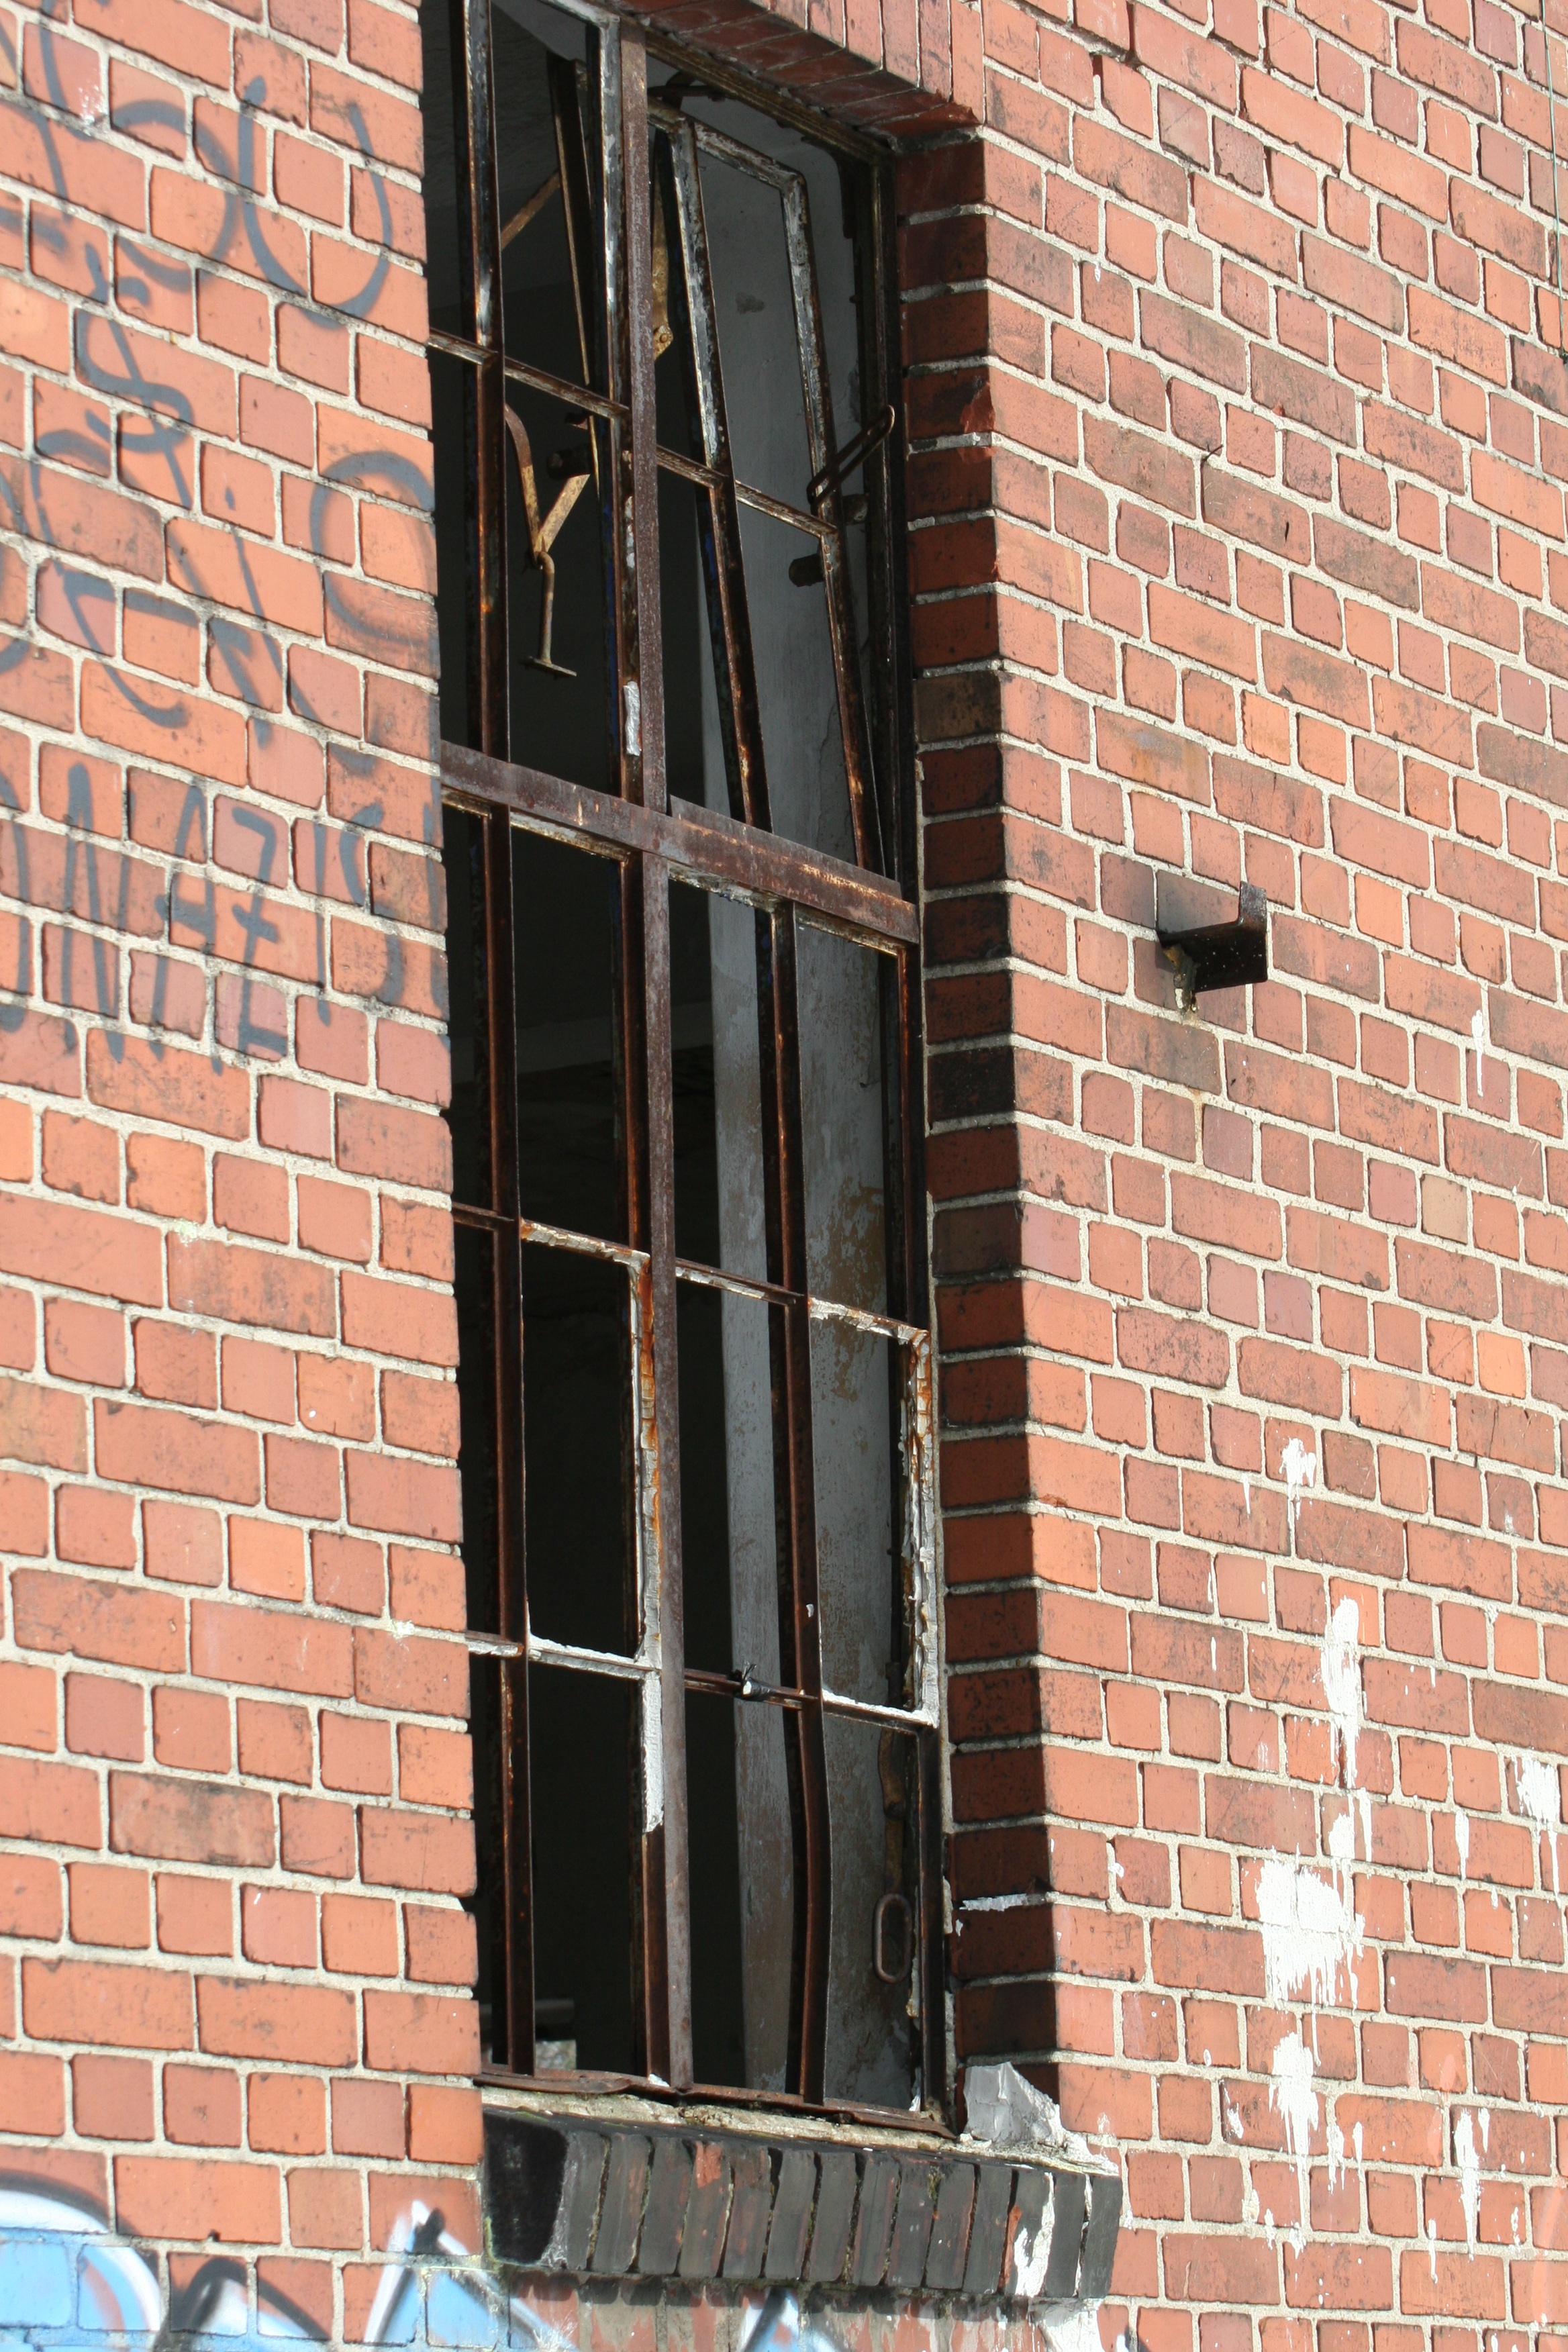
street, window, alley, wall, broken, facade, decay, ruin, brick, graffiti, door, material, brick wall, brickwork, hauswand, sash window